La Maliciosa

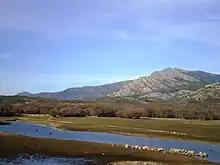
View of the southeastern slope of La Maliciosa with the Samburiel river in the foreground.

The peak of La Maliciosa is part of the result of the collision between the plates corresponding to the "Submeseta Sur" and the "Submeseta Norte", both belonging to the Meseta Central of the Iberian Peninsula. The elevation of this massif occurred in the Cenozoic Era (about 65 million years ago) although the materials on which it is based (the granitic plateau socle) are from earlier (from the Variscan orogeny). The most predominant type of rock in this mountain massif is granite, visible from the outside on the steeper slopes and on the cornice of the summits.